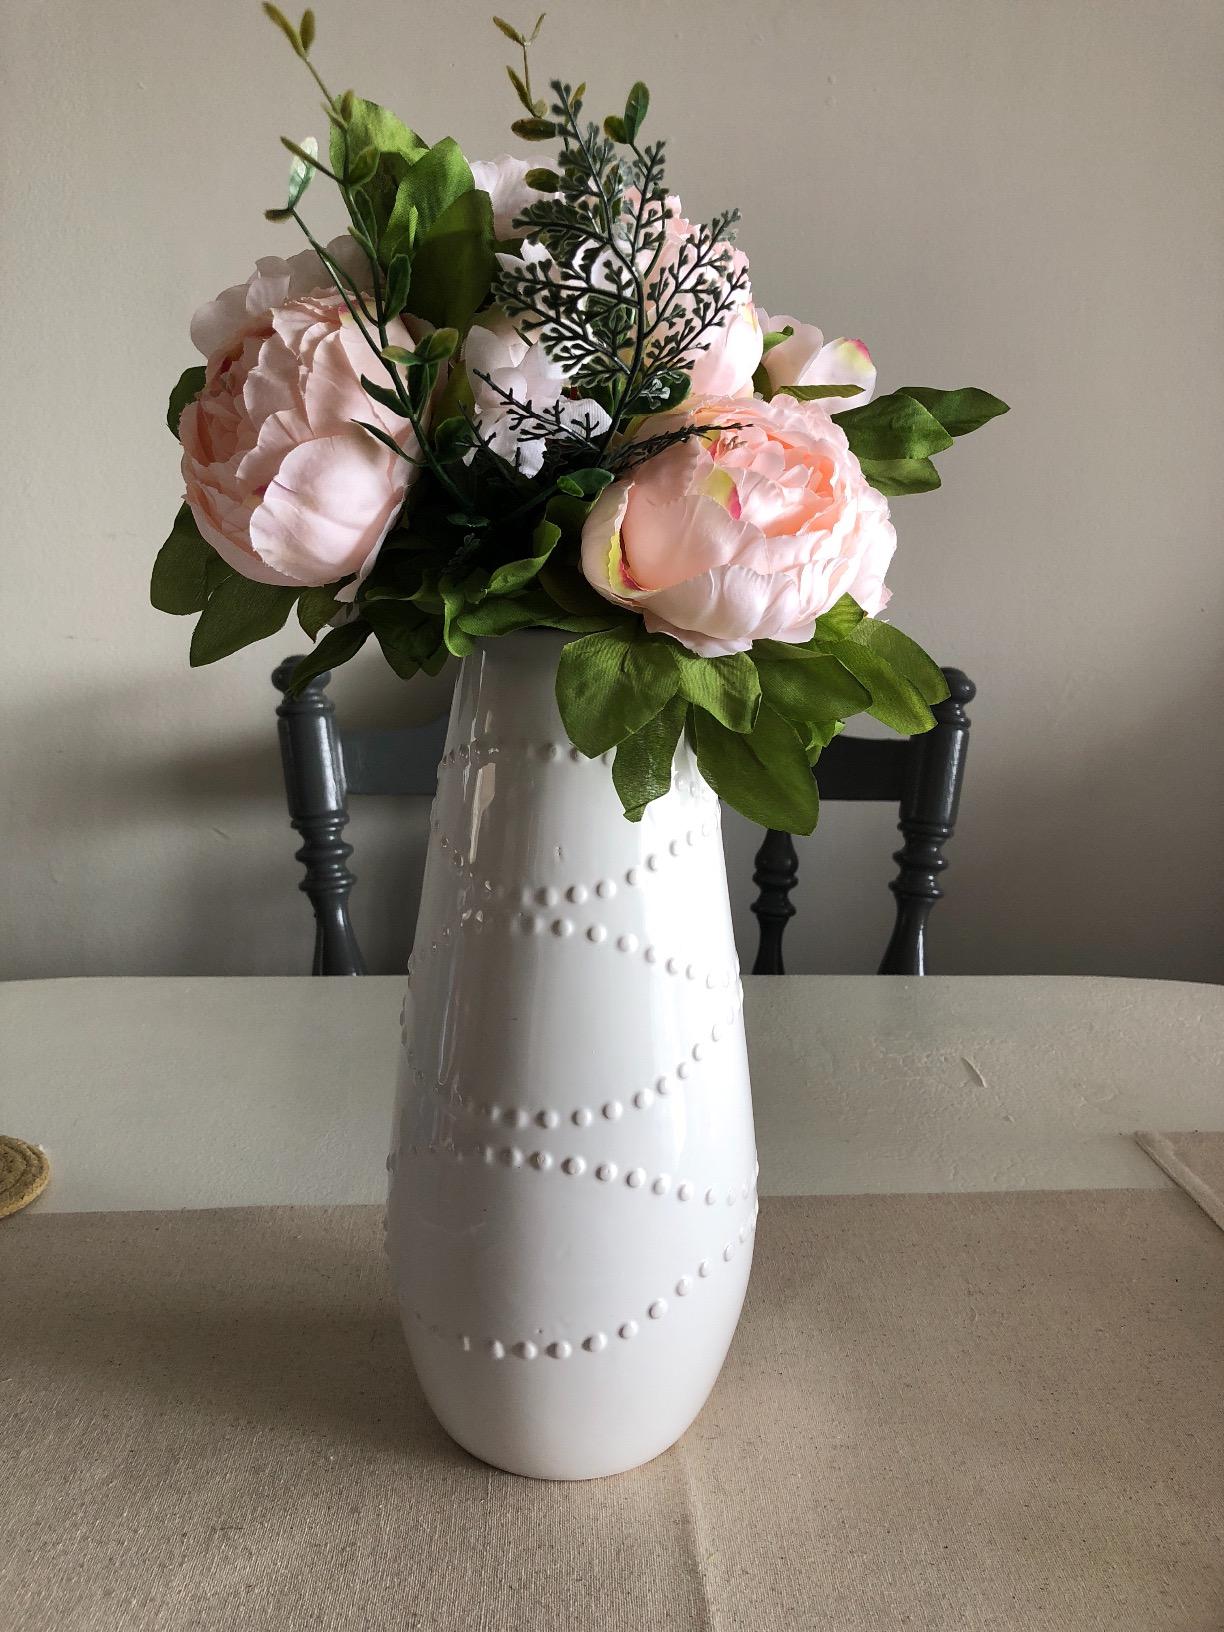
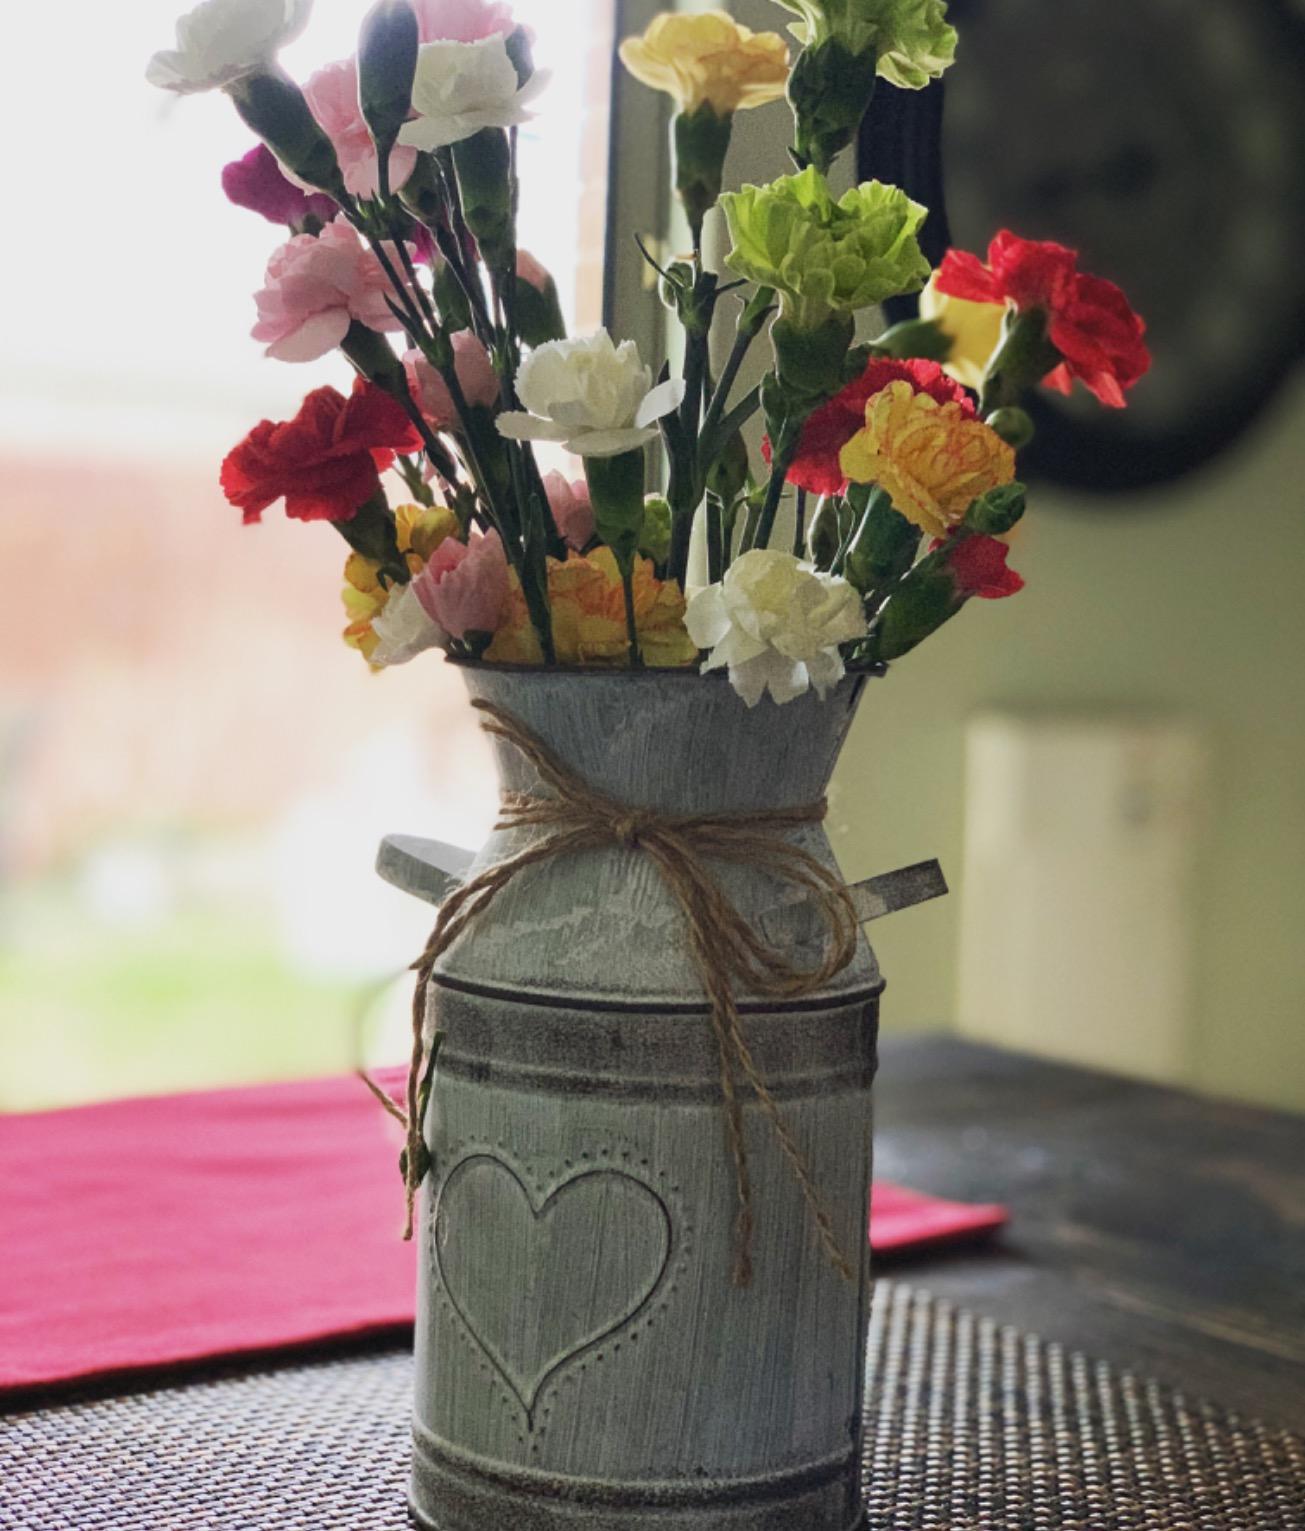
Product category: vase
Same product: no